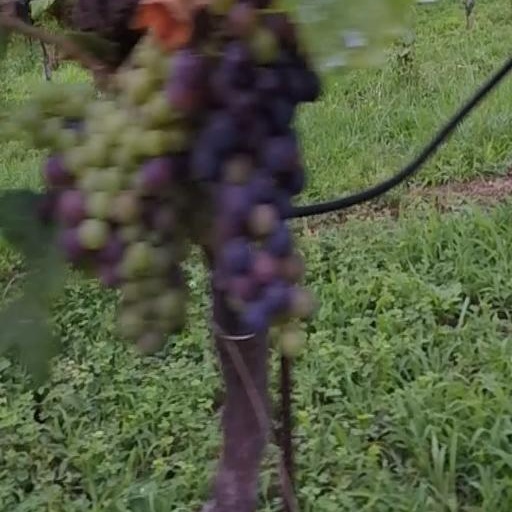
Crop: grape